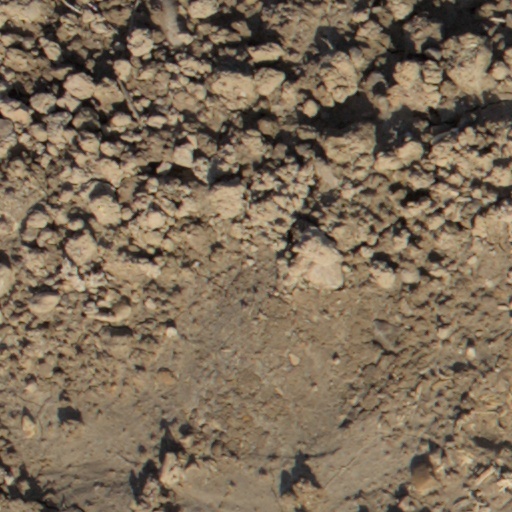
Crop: wheat